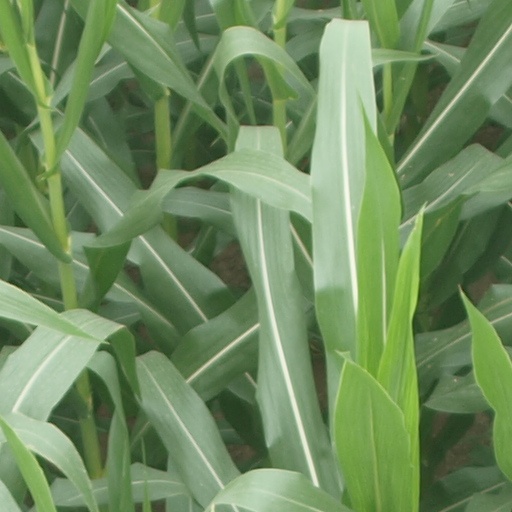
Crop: maize; corn